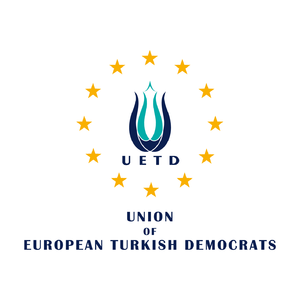
Unionen af Europæiske Tyrkiske Demokrater
UETD's logo
Unionen af Europæiske Tyrkiske Demokrater er en organisation, der udfører lobbyarbejde blandt tyrkere i Europa for Tyrkiets præsident, Recep Tayyip Erdoğan, og regeringspartiet, Retfærdigheds- og Udviklingspartiet. UETD betegner sig selv som en uafhængig organisation, men den tyrkiske regering yder store finansielle bidrag til organisationen. UETD blev grundlagt i Köln i Tyskland i 2004 og har siden etableret afdelinger i flere andre europæiske lande.